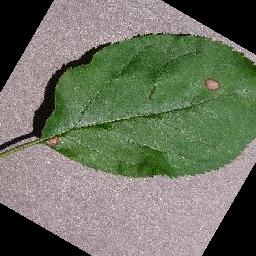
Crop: apple
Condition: black_rot